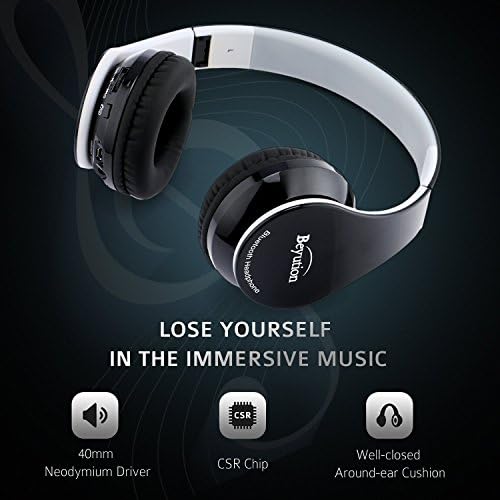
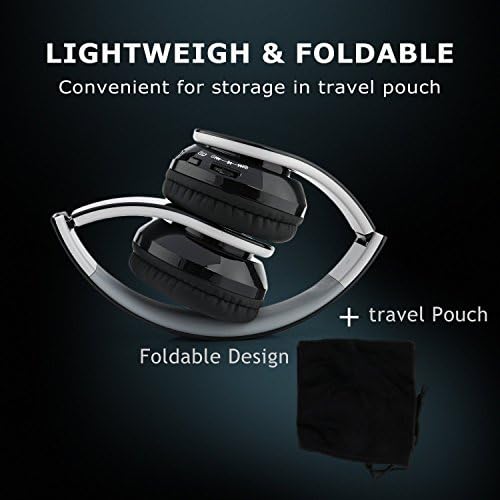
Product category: headphones
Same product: yes